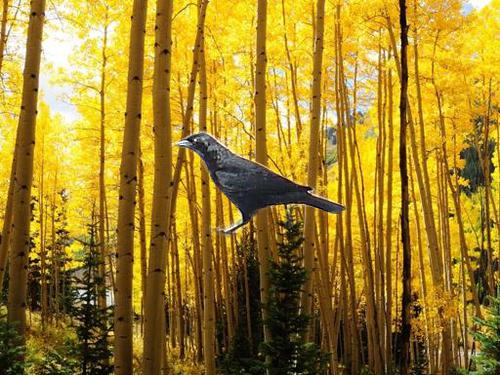
Bird species: Shiny_Cowbird
Bird type: landbird
Background: land